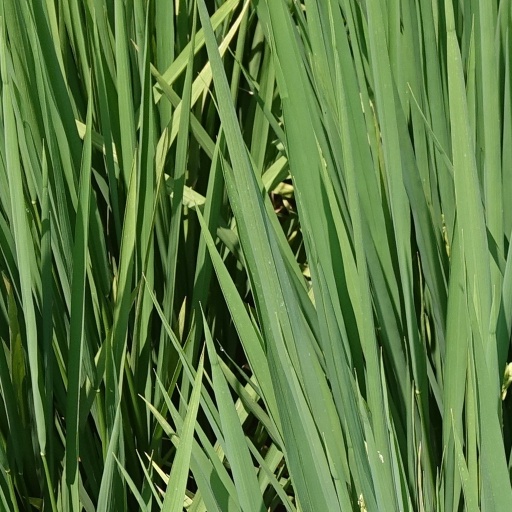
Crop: rice